To the Stars (trilogy)

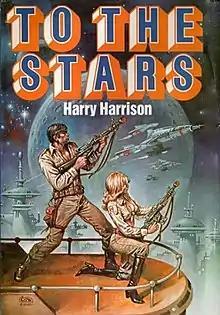
First Omnibus edition (publ. Nelson Doubleday)

The To the Stars trilogy is a series of science fiction novels by Harry Harrison, first published in 1980 ("Homeworld") and 1981 ("Wheelworld" and "Starworld"). The three books were re-published in an omnibus edition in 1981.